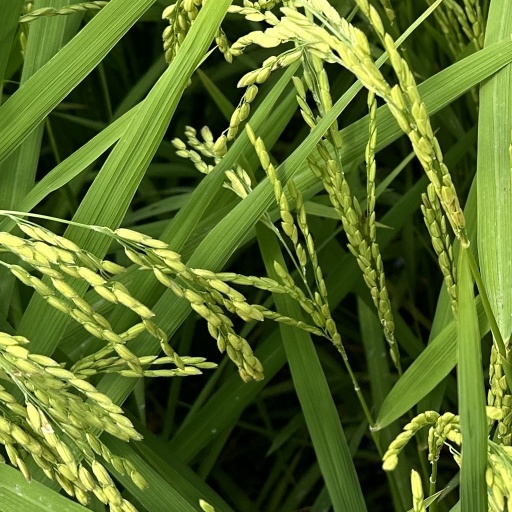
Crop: rice